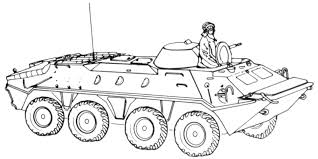
Label: BTR-70